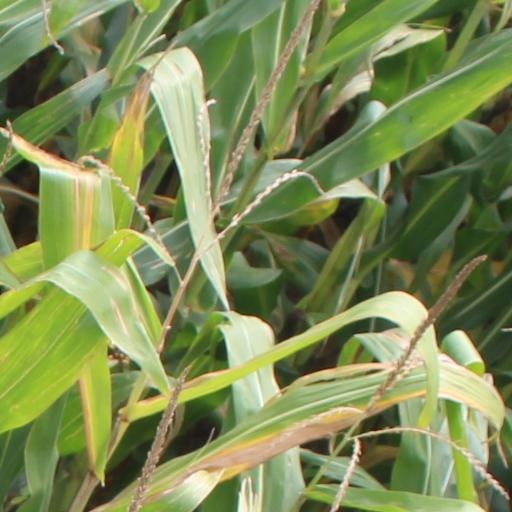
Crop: maize; corn